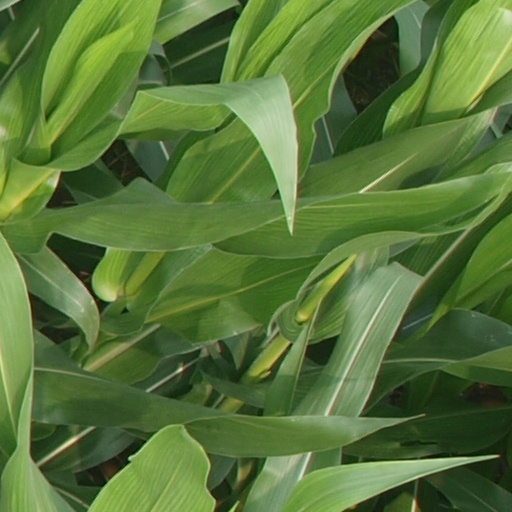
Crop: maize; corn